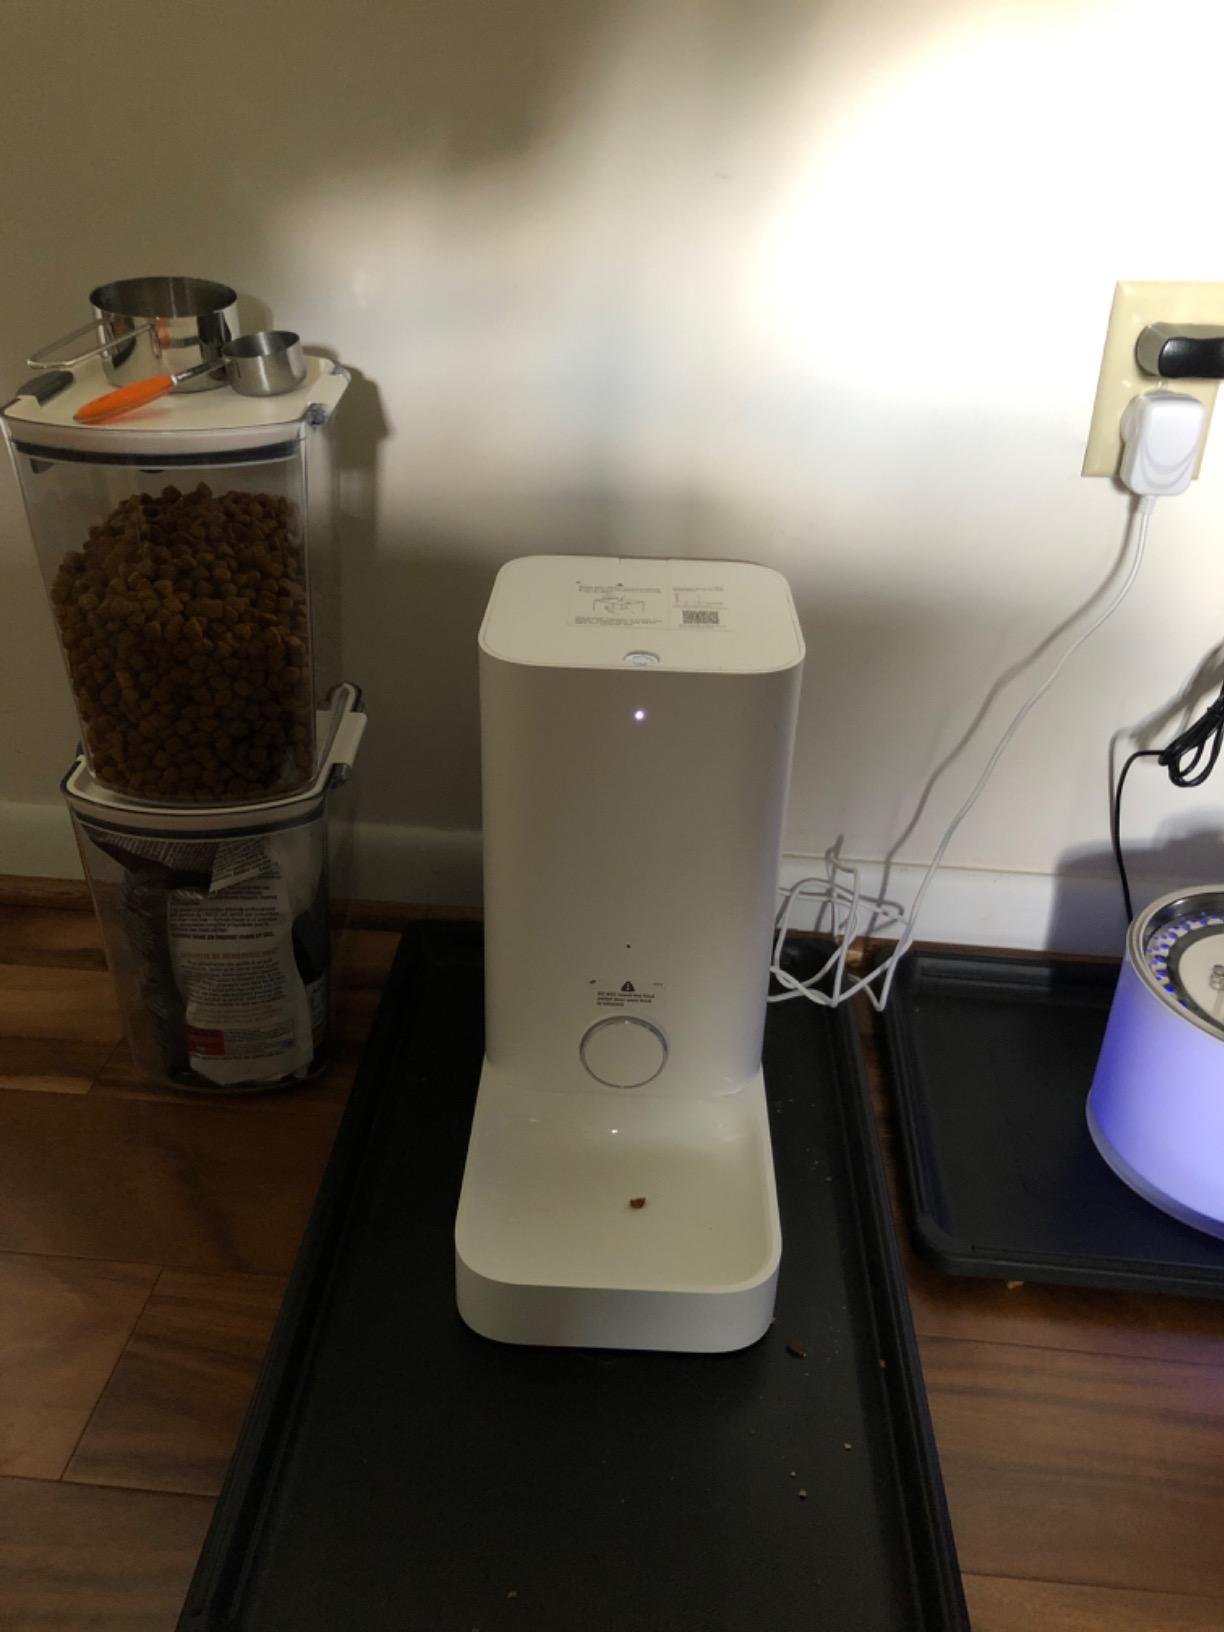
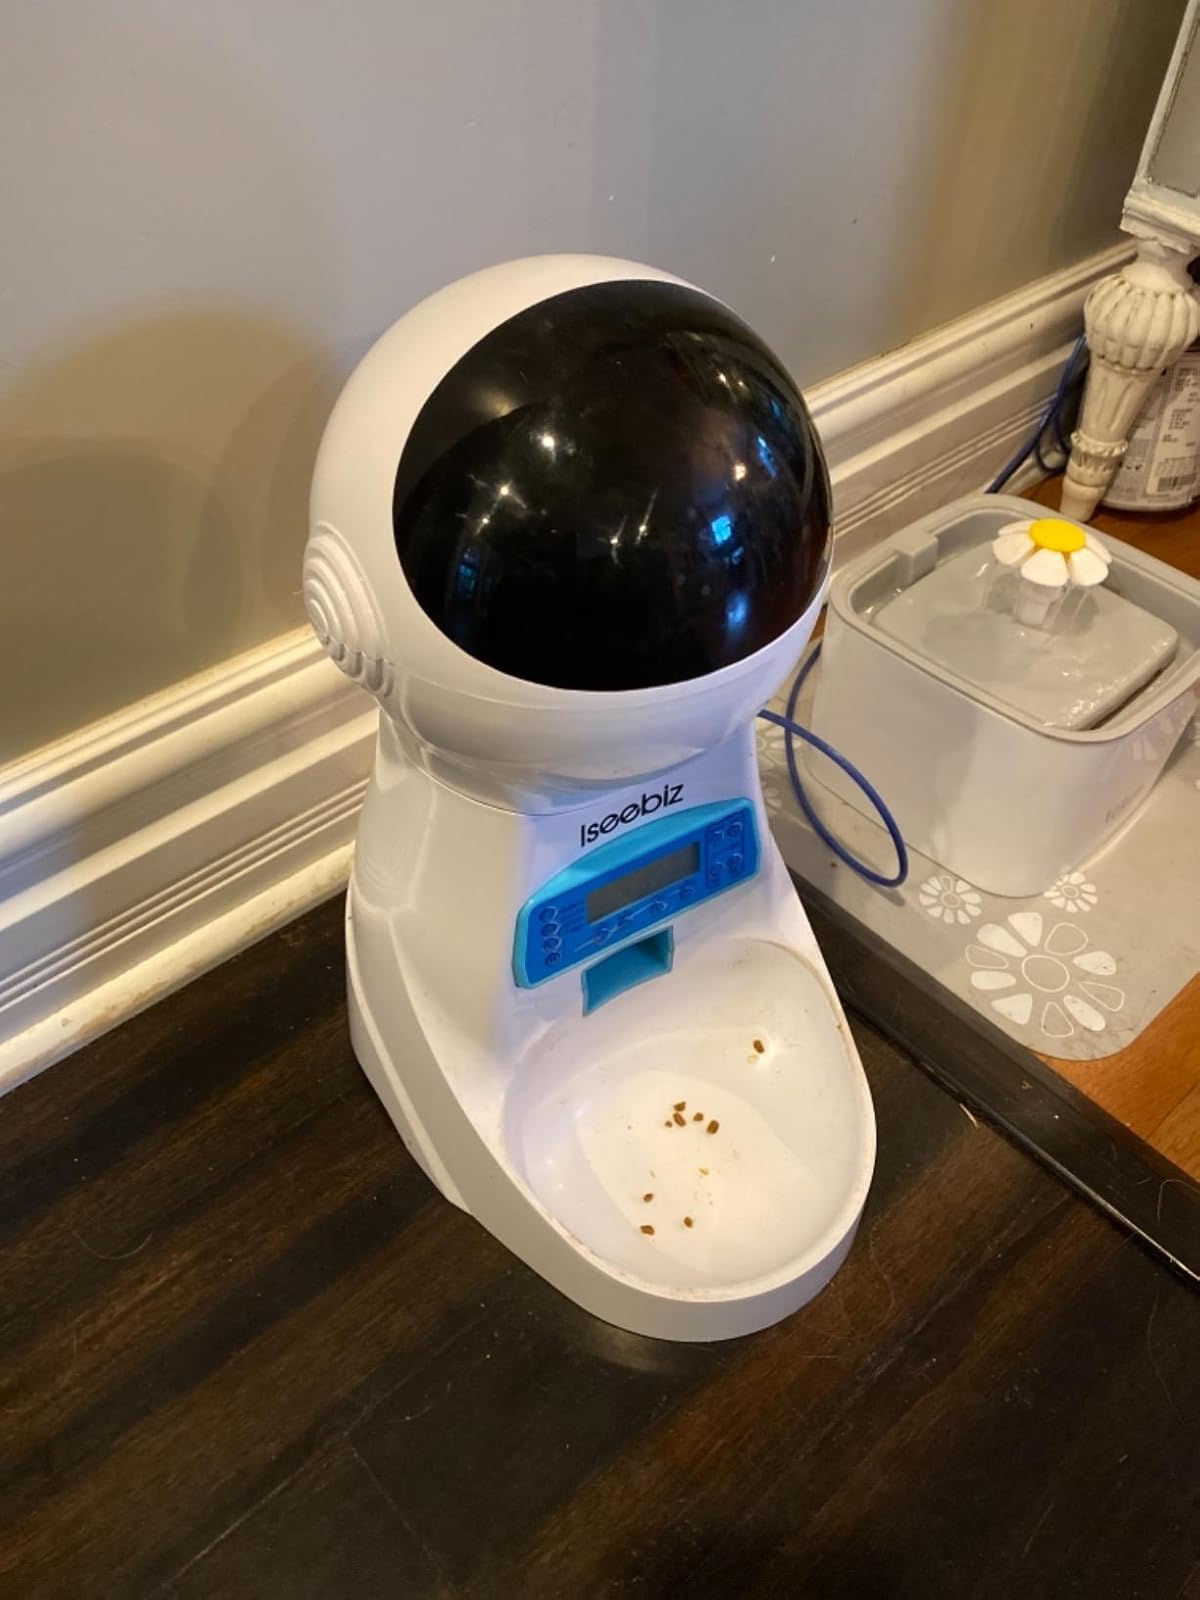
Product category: items_feeder
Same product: no